MAS-36 rifle

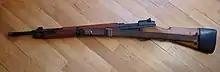
MAS 36/51 variant

Post World War II produced rifles feature production simplifications like stamped nose caps with a hooded front sight element, stamped magazine floor plates, a stamped front sling attachment featuring a ring, a protective measure to prevent dirt ingress in the trigger area and a side-mounted cam track and button to dial and lock the selected firing range on the rear sight element. The hooded front sight element reduced glare under unfavorable light conditions and added extra protection for the post. The bolt of post World War II produced rifles can not be closed on an empty chamber, indicating the rifle needs to be reloaded. Later post war batches feature phosphating/Parkerizing introduced as a more effective metal surface treatment against rust. The "second model" is the most produced version with its derivative, the MAS 36/51.